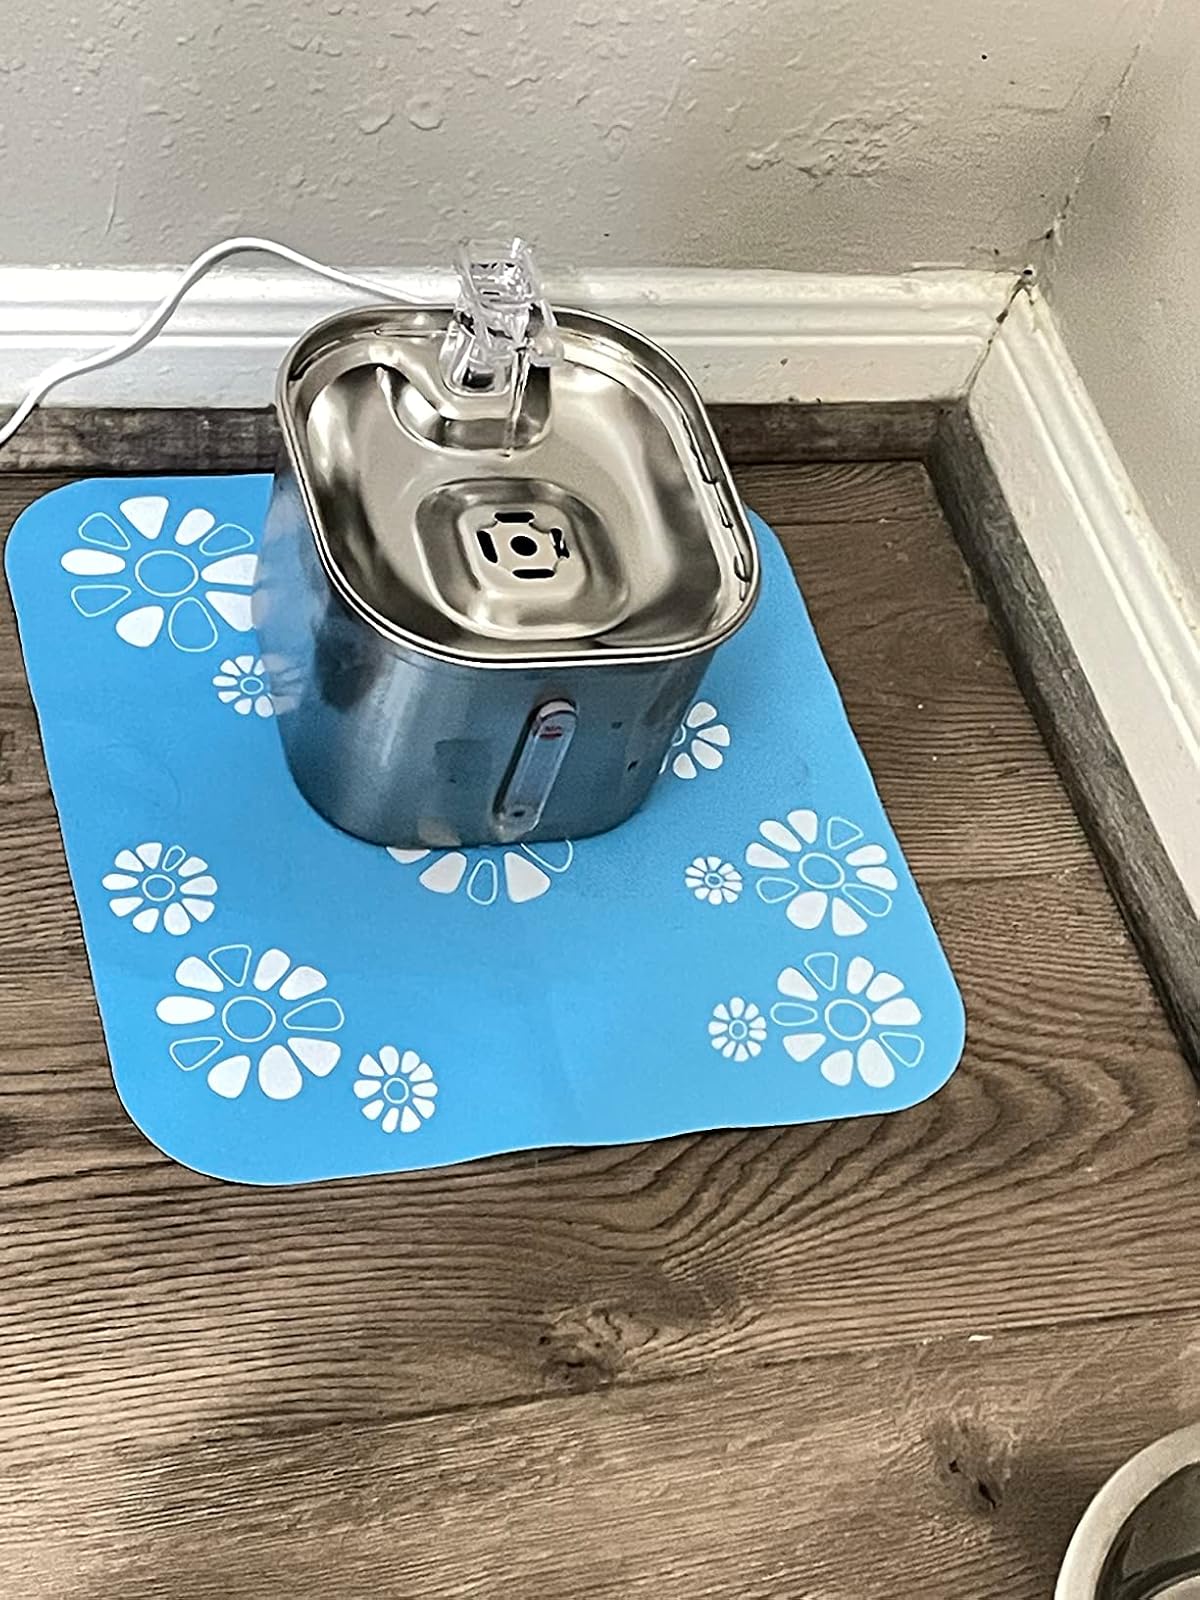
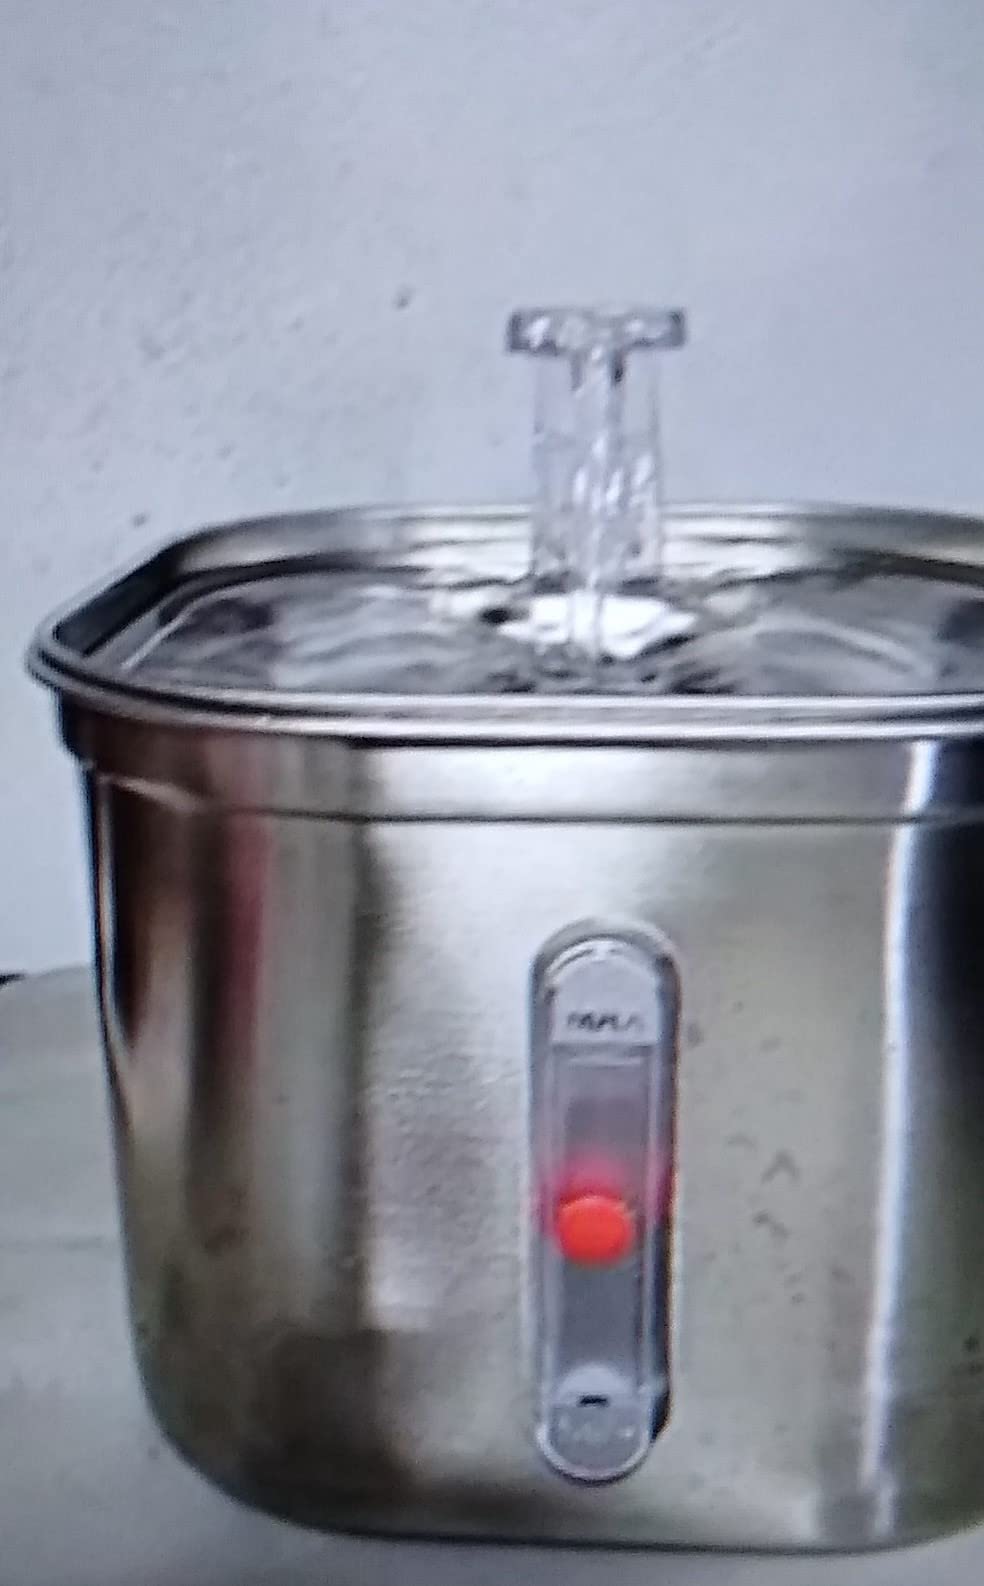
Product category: items_bowl
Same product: yes